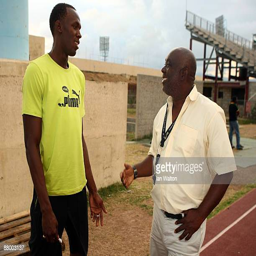
coach talks to olympic athlete after a training session